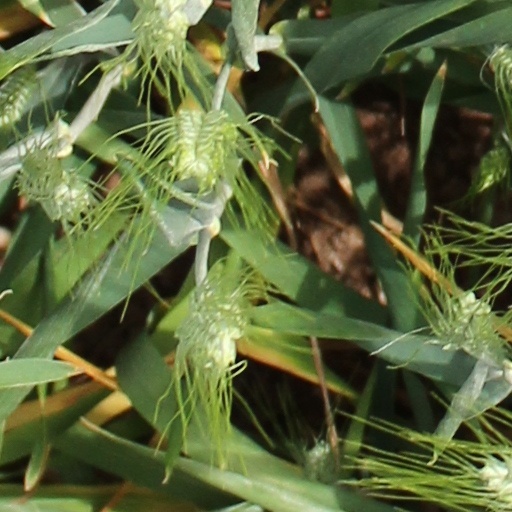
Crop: wheat